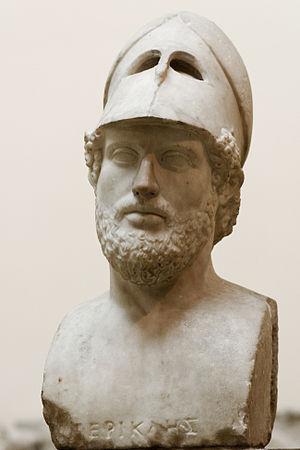
Buste idéalisé de Périclès. Copie romaine du IIe siècle apr. J.-C. d'après un original grec du second classicisme.